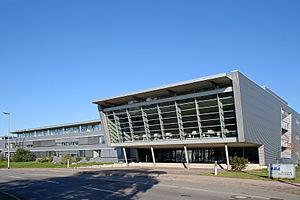
L'Office fédéral allemand de l'aviation civile est l'autorité de l'aviation civile de Allemagne. L'office a son siège à Brunswick, Basse-Saxe.